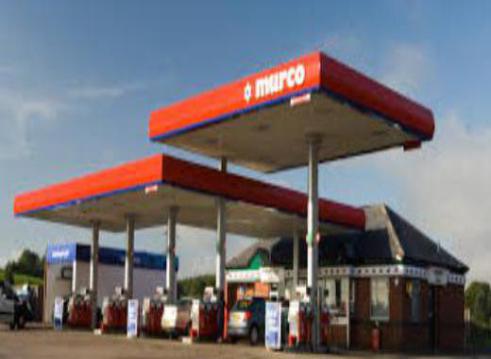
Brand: murco-2
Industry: Electronic